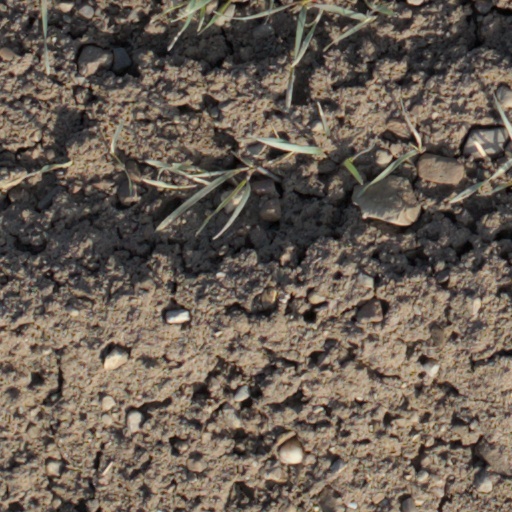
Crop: wheat